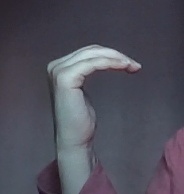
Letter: haa